Taiwan under Japanese rule

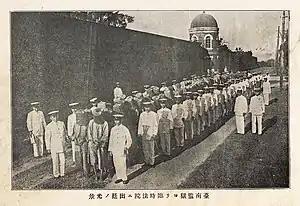
Insurgents captured during the Seirai-an Temple Incident, 1915

As Taiwan was ceded by a treaty, the period that followed is referred to by some as its colonial era. Others who focus on the decades as a culmination of preceding war refer to it as the occupation period. The loss of Taiwan would become an irredentist rallying point for the Chinese nationalist movement in the years that followed.